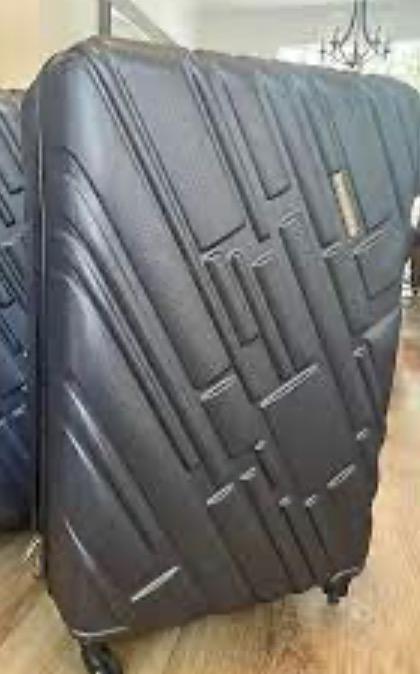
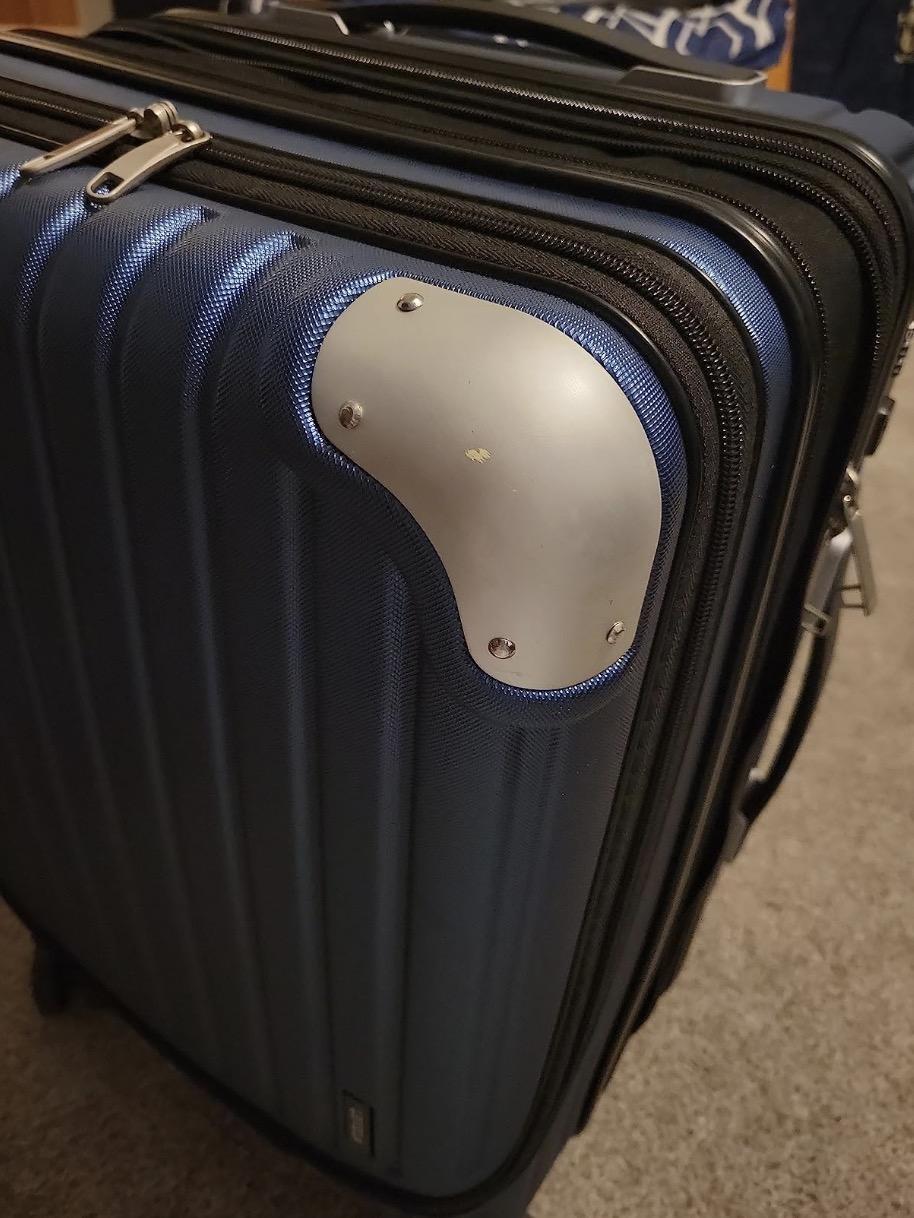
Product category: items_tea
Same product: no